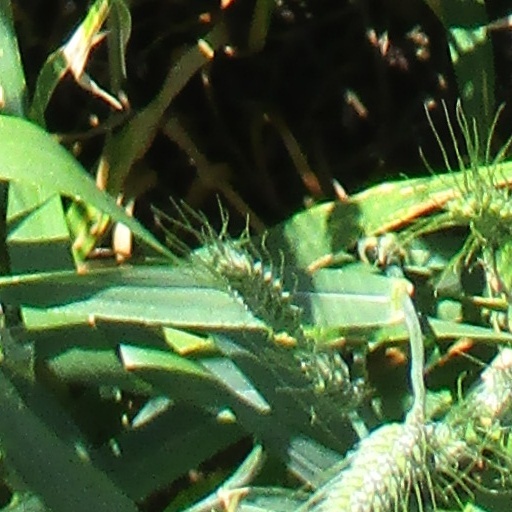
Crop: wheat